Iron Soldier 3

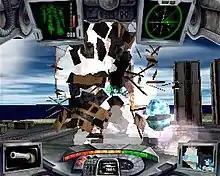
The player's Iron Soldier takes down a building (PlayStation version shown)

Following the gameplay of its predecessors, "Iron Soldier 3" is a mech simulation game played from a first-person perspective. The premise is set in a future in which industrialization has covered much of the Earth, where corporate conglomerates use military force to topple governments and establish a global military dictatorship. The United Republic (UR), one of the last independent states, defends itself against a hostile takeover by PENTA. The player partakes in an elite defense force piloting the Iron Soldier robot to protect the UR and stop terrorist activities.